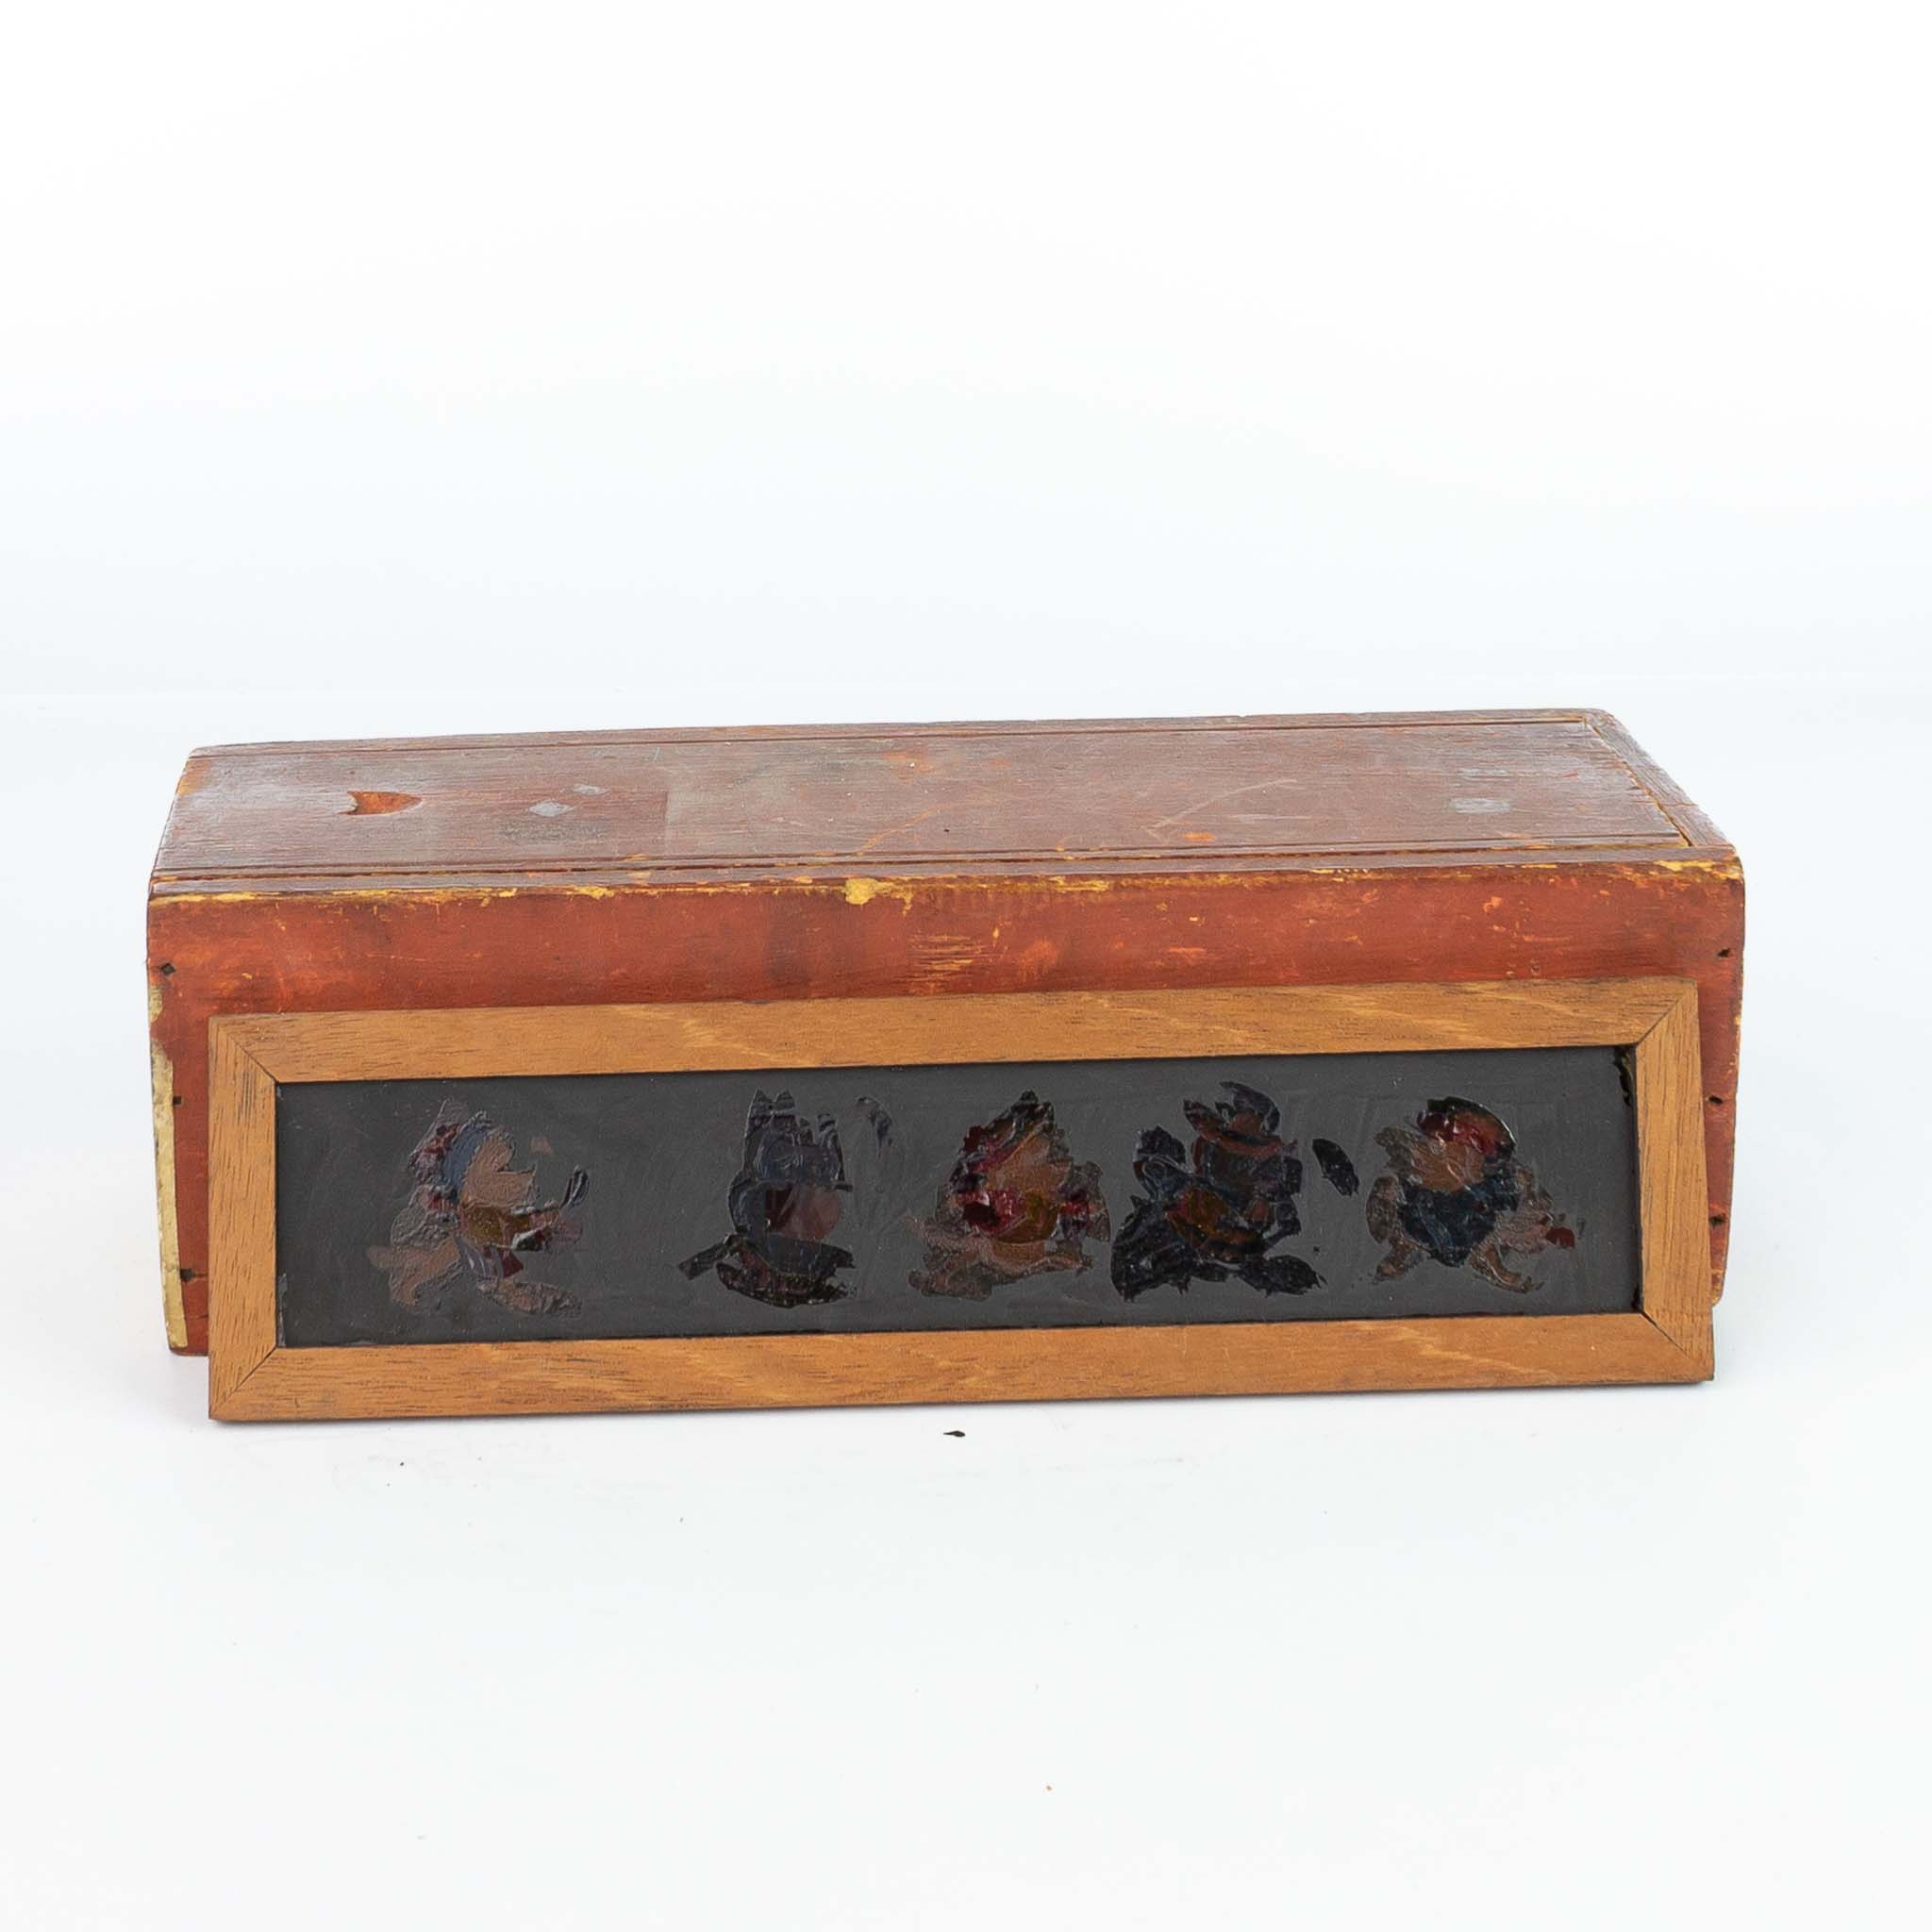
Lantern Slide Case and 12 Framed Glass Slides
Brand: SJA
A set of twelve framed glass slides and wooden case. Approximate dimensions (WxDxH): 11.5"x4"x3.5 " SKU: SJAM0870 Whether you're a collector, looking to enhance your home decor, or doing your part for the planet by shopping secondhand, finding a treasure with us can be an exciting time. Due to the nature and uniqueness of these amazing products, we try our hardest to include all information regarding scratches, damage and other wear and tear consistent with age. Please ensure you have inspected all images and measurements closely. Feel free to contact us with any questions or concerns.
Category: Cameras & Optics > Camera & Optic Accessories > Camera Parts & Accessories > Flash Brackets